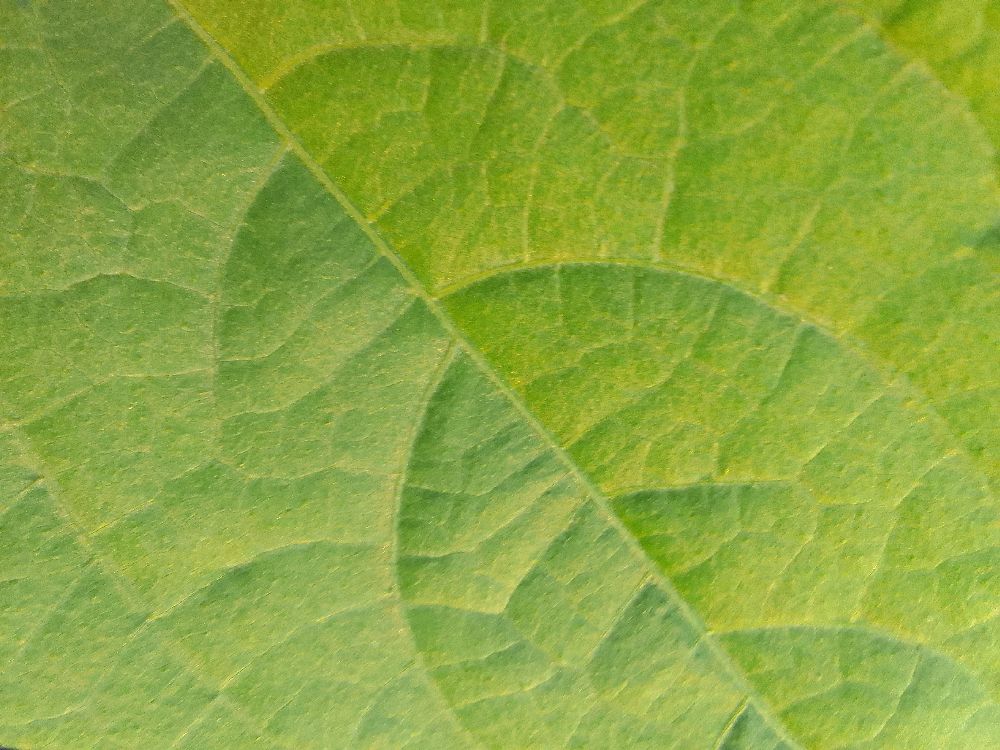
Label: healthy